United Nations Security Council Resolution 1695

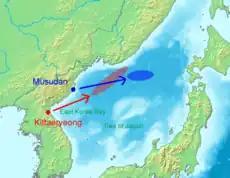
Missile launch on July 4, 2006 by North Korea. Blue area estimates where the Taepodong-2 impacted on Sea of Japan

United Nations Security Council Resolution 1695, adopted unanimously on July 15, 2006, banned the selling of material that would further the ability of the Democratic People's Republic of Korea (the DPRK or North Korea) to bolster its ballistic missiles programme. Resolution 1695 was adopted after recalling resolutions 825 (1993) and 1540 (2004) concerning North Korea and the non-proliferation of weapons of mass destruction, respectively.